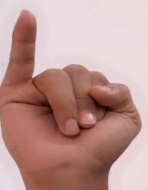
ASL sign: I